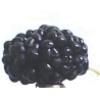
Label: Mulberry 1